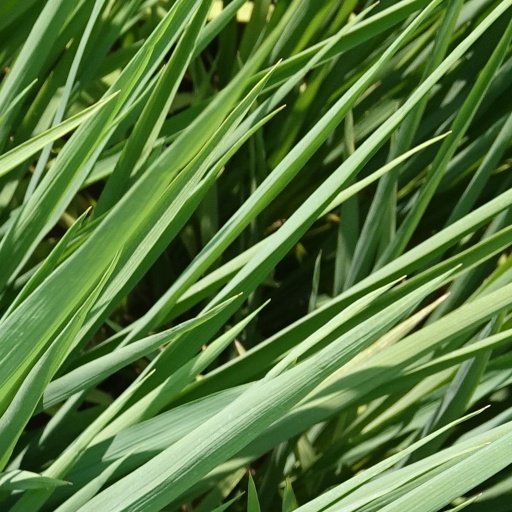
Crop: rice